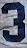
Number: 3